Marvin the Paranoid Android

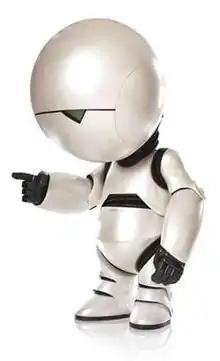
2005 film version

Warwick Davis wore the Marvin costume in the 2005 film. He is voiced by Alan Rickman. This Marvin's design is a departure from the Marvin of the television series, featuring shorter with an oversized head and stubby limbs. The original television costume from the 1981 television series was refurbished for a cameo role in the film, standing in a queue in the Vogon office on Vogsphere, where the main characters are trying to release Tricia, with various other life forms.